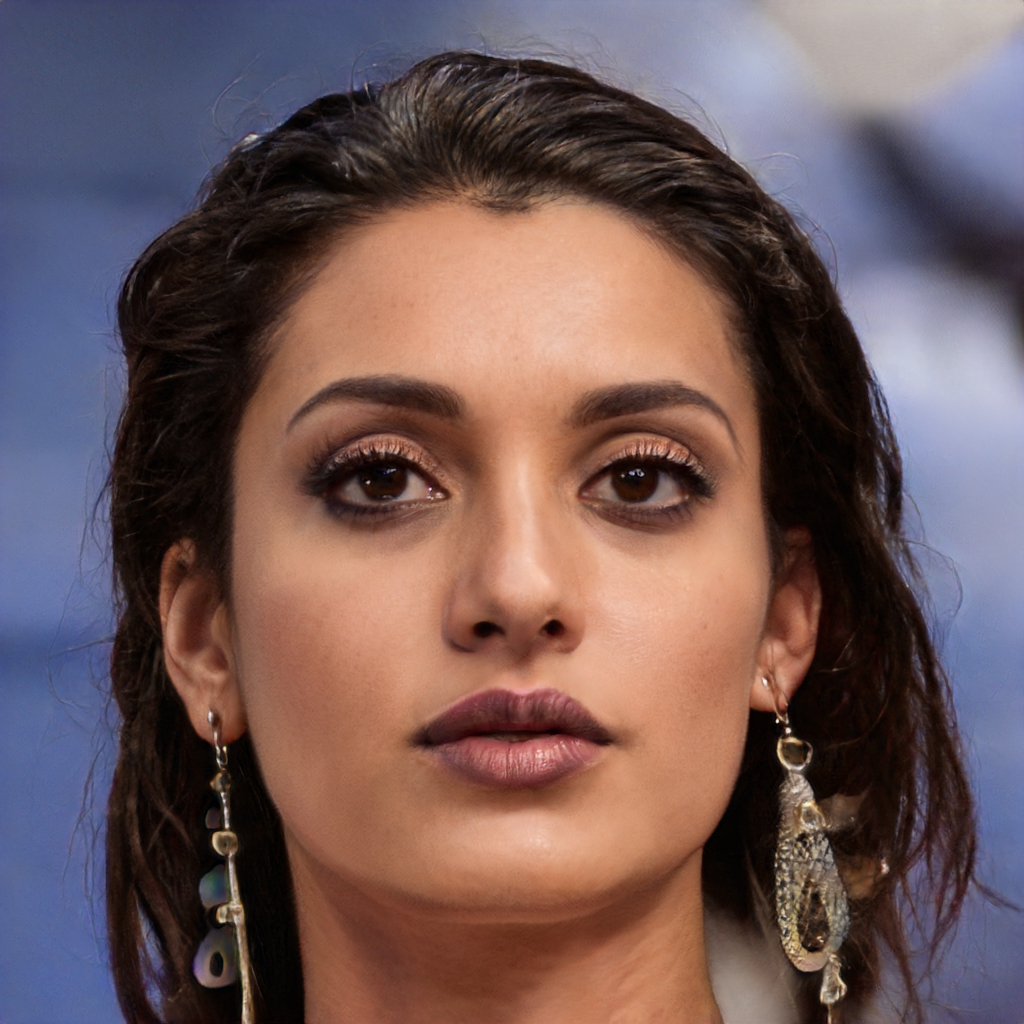
Label: Colored